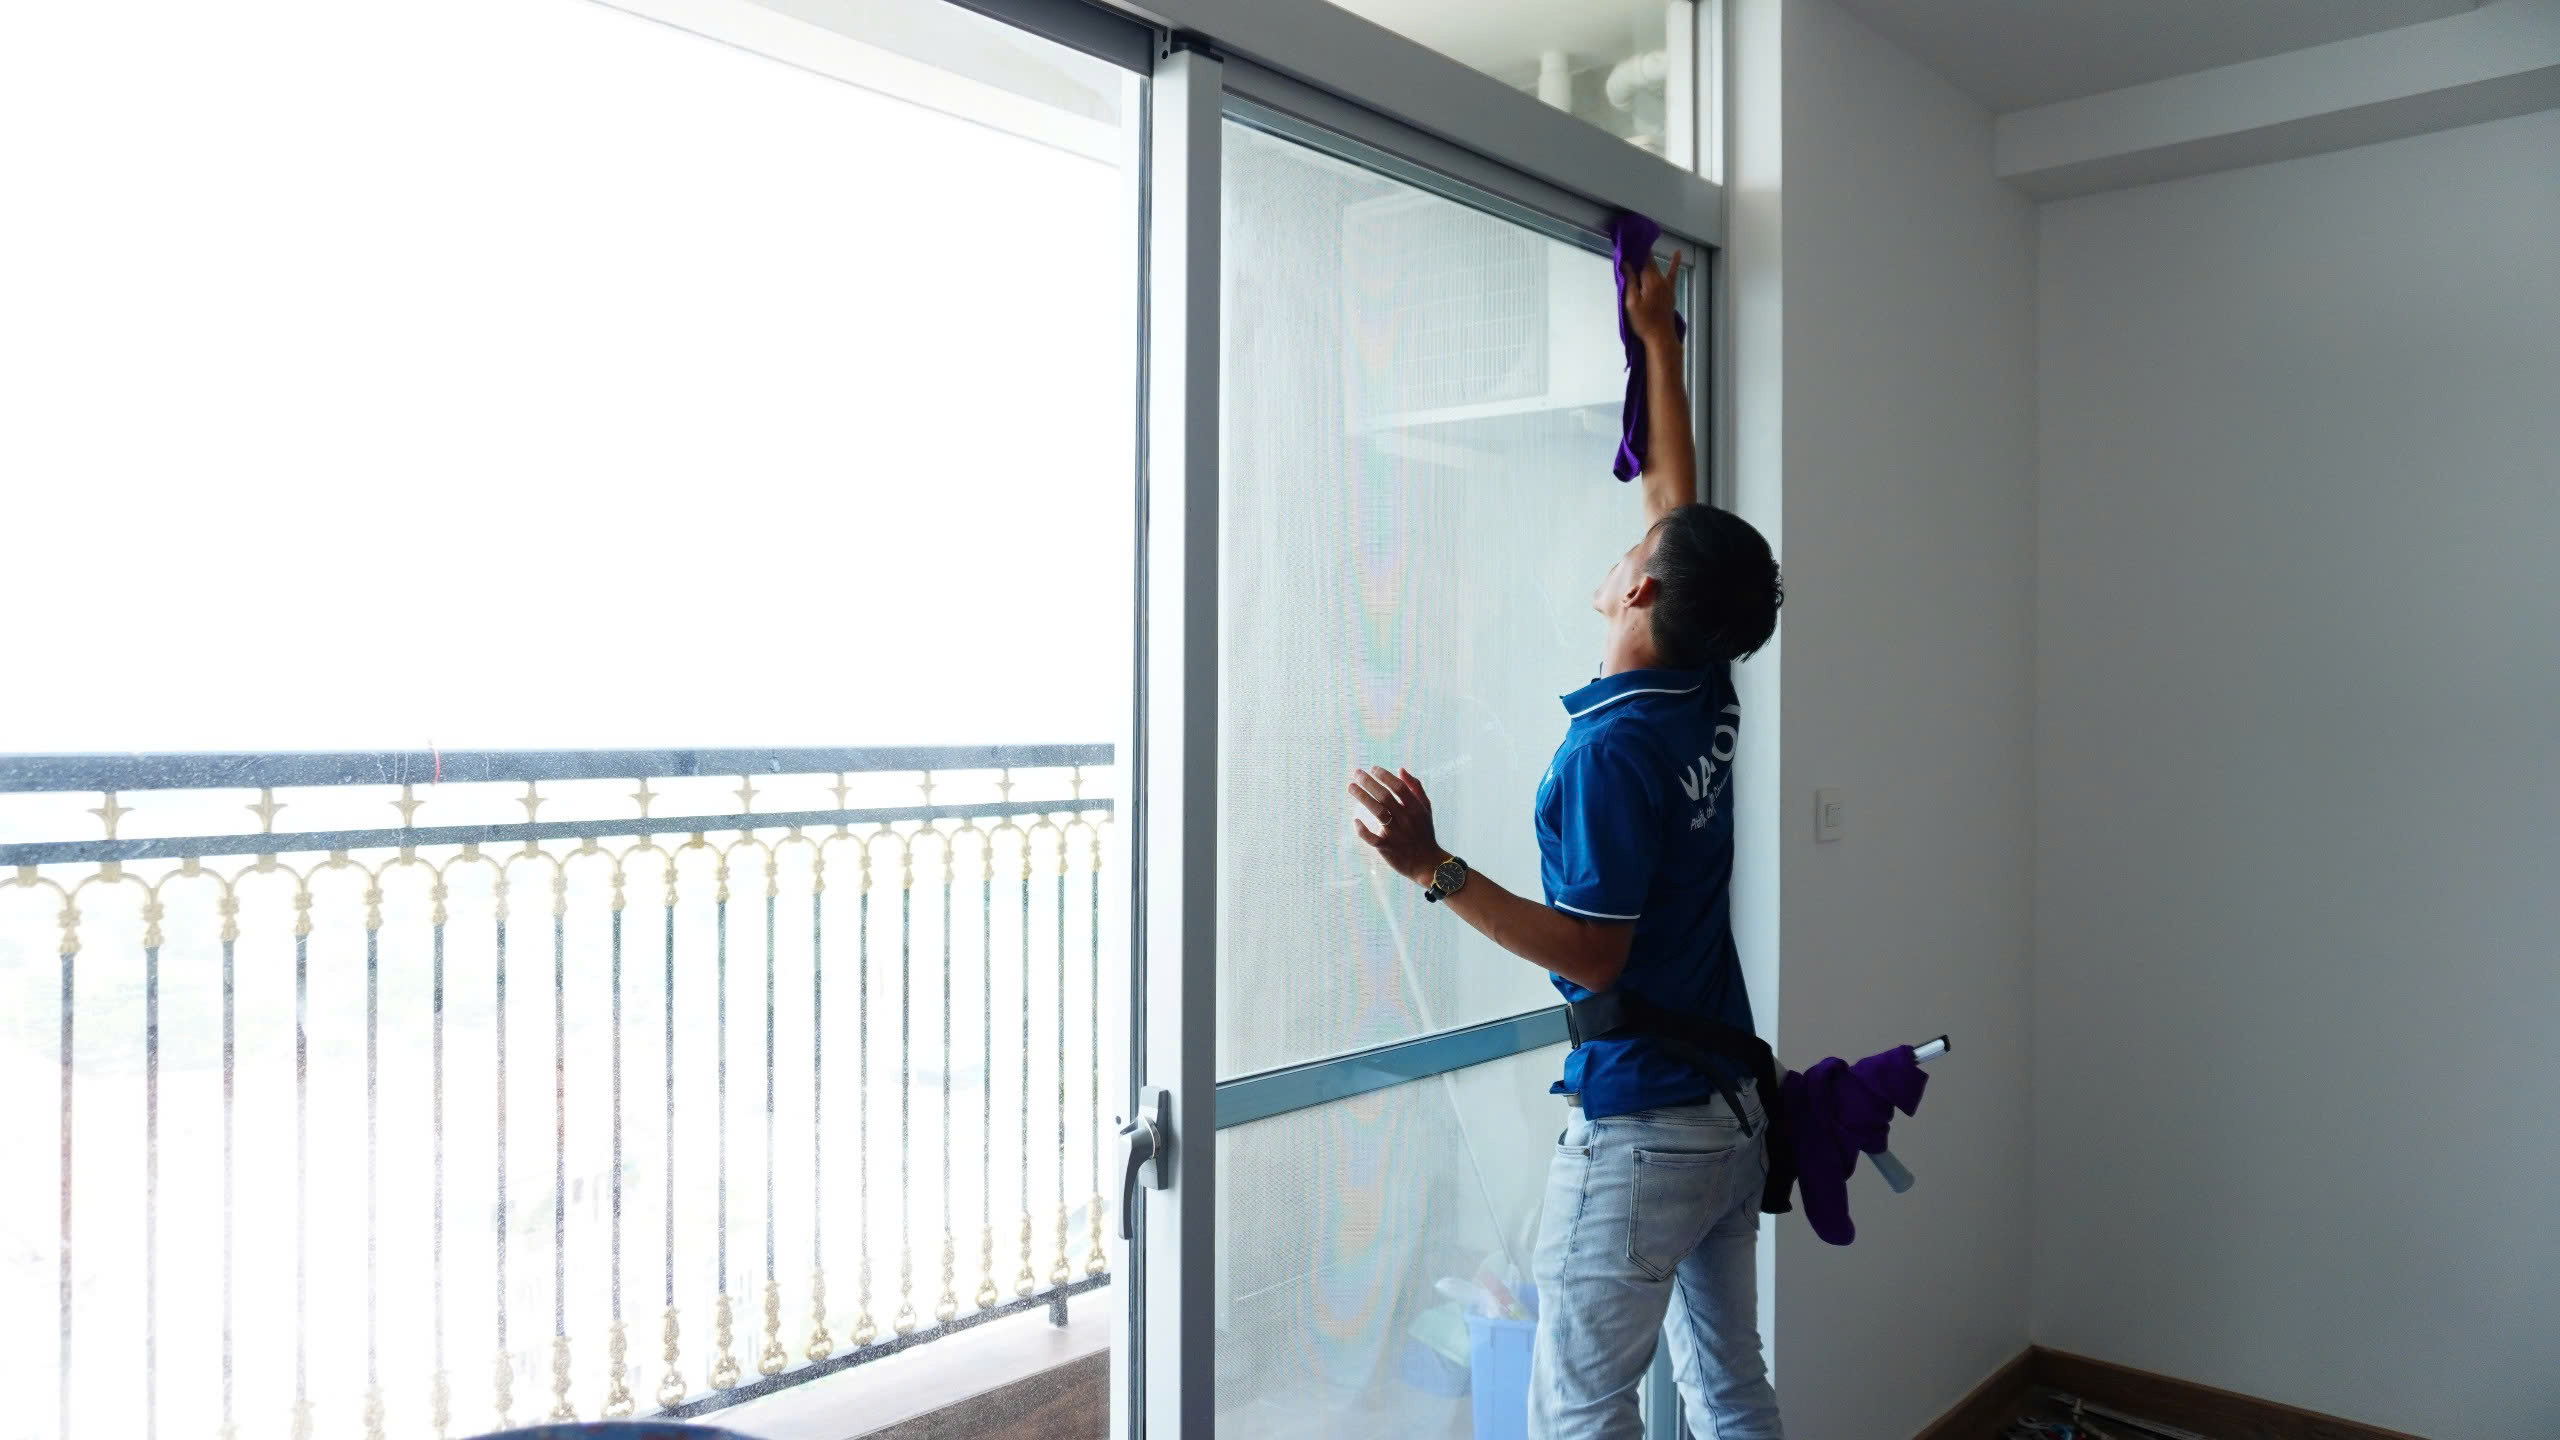
work, window, fixture, floor, flooring, wood, glass, paint, electric blue, door, metal, house, hardwood, aluminium, room, t shirt, handrail, fence, daylighting, facade, plaster, ladder, window covering, ceiling